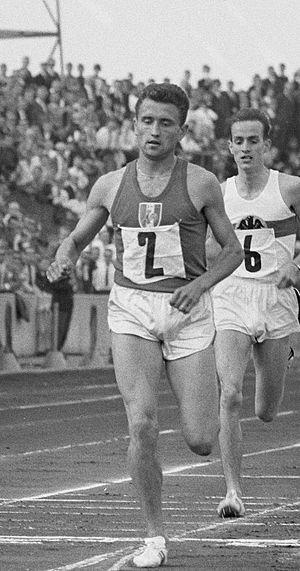
Harald Norpoth, né le 22 août 1942 à Münster, est un ancien athlète allemand, qui courait sur demi-fond et fond. Il a remporté l'argent sur 5 000 m pour l'Allemagne de l'Ouest aux Jeux olympiques d'été de 1964.
La diaspora polonaise en France est constituée par l'ensemble des personnes nées sur le territoire de la Pologne ainsi que de leurs descendants, se disant Polonais et vivant sur le territoire français. Les Polonais désignent leur communauté par le terme latin de Polonia. L'histoire de la Polonia française remonte au début du XIXᵉ siècle, à l'époque où l'État polonais était dépecé et rayé de la carte de l'Europe par les pays voisins et où les persecutions conduites par ces puissances occupantes poussaient les Polonais à l'exil.
Michel Jazy est un athlète français, de 1,77 m pour 65 kg, licencié tout d'abord au CO Billancourt puis au CA Montreuil de 1956 à 1968, spécialiste du demi-fond. Il a amélioré 9 records du monde, 17 d'Europe et 43 de France, sur des distances variant du 800 au 5 000 mètres mais il est aussi célèbre pour sa longue rivalité avec Michel Bernard, bien que ce dernier ait aidé Jazy à battre certains records du monde et soit à l'origine de la médaille d'argent de Jazy lors des Jeux olympiques de Rome en 1960. Outre cette médaille, Jazy remporte deux titres européens, à Belgrade en 1962 sur 1 500 mètres puis à Budapest en 1966 sur 5 000 mètres.
Les records de France seniors du 5 000 mètres sont actuellement détenus par Ismaïl Sghyr avec le temps de 12 min 58 s 83, et chez les femmes par Margaret Maury avec le temps de 14 min 43 s 90.